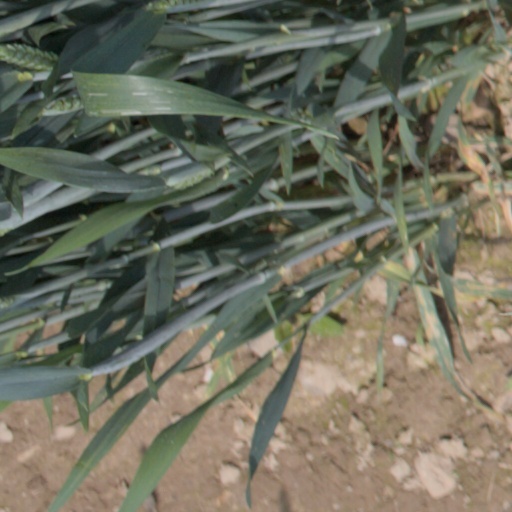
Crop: wheat